Casitas del Sur case

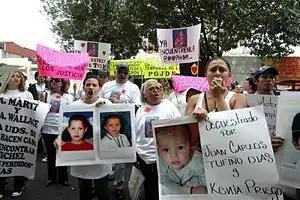
A rally for the missing children.

The case became more publicized in late 2008 when ten-year-old Ilse Michel Curiel Martínez was not found in the Casitas del Sur shelter. In 2005 Martinez was taken to a temporary shelter of the Mexico City Attorney General's Office (PGJDF) due to an alleged case of domestic violence.